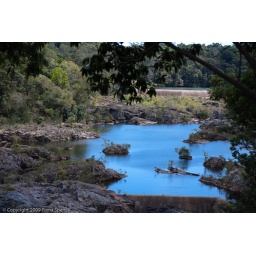
A swimmer and their dog in the water above the Barron Falls